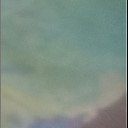
Label: Leaf_rust